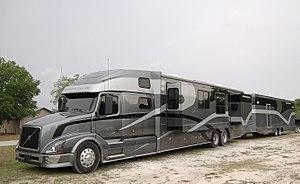
Un camping-car ou autocaravane, et, au Québec, véhicule récréatif, est un véhicule automobile habitable.